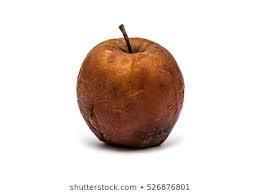
Label: apples